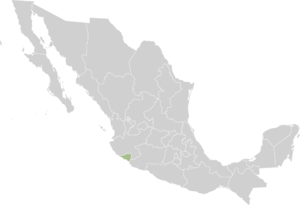
Colima (stat)
Colima
Colima er en delstat i det vestlige Mexico. Mod nord og øst deler den grænse med delstaten Jalisco, samt Michoacan mod syd. Mod vest ligger Stillehavet. Ud over hovedstaden Colima, ligger de større byer Manzanillo og Tecomán også i delstaten. Delstaten har et areal på 5.455 km² med et anslået indbyggertal i 2003 på 571.000. ISO 3166-2-koden er MX-COL.